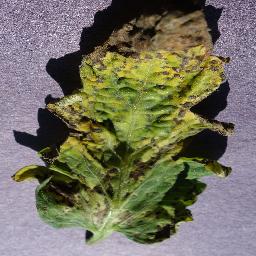
Label: Tomato___Septoria_leaf_spot